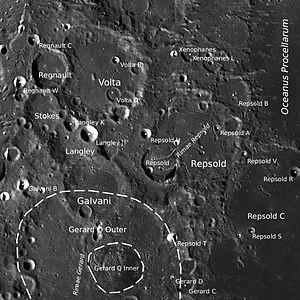
Xenophanes est un cratère lunaire situé le long du flanc nord-ouest de la face visible de la Lune l'ouest de l'Oceanus Procellarum. Il se trouve juste au nord-est du double cratère Volta et Regnault. Ce cratère a été grandement endommagé et érodé par les impacts ultérieurs. Une chaîne de petits cratères se trouve le long de son rebord nord et nord-est. La surface intérieure est irrégulière, mais le terrain a été inodé et recouvert par de la lave basaltique.
"Galvani est un cratère d'impact lunaire situé au nord-ouest de la face visible de la Lune. Il se trouve au sud-ouest du cratère Xenophanes, au sud des cratères Volta et Regnault qui est en partie inclus dans sa partie occidentale. Étant situé à la limite occidentale de la face visible de la Lune, il est vu à un angle très oblique, ce qui limite le détail qui peut être aperçu. La visibilité de ce cratère est également affectée par la libration de la Lune. Le contour du cratère Galvani est usé et arrondi, avec un cratère se trouvant le long de la paroi intérieure au sud-ouest. Une faille du système ""Rimae Repsold"" traverse le bord intérieur dans le quart nord-est et bifurque près du point médian pour continuer vers l'ouest-sud-ouest et le sud.
Regnault est un cratère d'impact lunaire situé au nord-ouest de la face visible de la Lune. Il se trouve au nord du cratère Galvani, à l'ouest du cratère Xenophanes et à l'ouest immédiat du cratère Volta dont il est en partie inclus dans sa partie occidentale. Étant situé à la limite occidentale de la face visible de la Lune, Il est vu à un angle très oblique, ce qui limite le détail qui peut être aperçu. La visibilité de ce cratère est également affectée par la libration de la Lune. Comme le bord oriental du cratère Regnault se trouve en face de la bordure du cratère Volta, cette bordure est un peu moins importante que pour la moitié ouest. Le bord n'a pas été fortement érodé, même si un petit craterlet se trouve en face de la bordure nord.
Volta est un Cratère d'impact lunaire situé au nord-ouest de la face visible de la Lune. Il se trouve à l'ouest du cratère Xenophanes, au nord du cratère Galvani et à l'est immédiat du cratère Regnault qui est en partie inclus dans sa partie occidentale. Étant situé à la limite occidentale de la face visible de la Lune, il est vu à un angle très oblique, ce qui limite le détail qui peut être aperçu. La visibilité de ce cratère est également affectée par la libration de la Lune. Comme le bord oriental du cratère Regnault se trouve en face de la bordure du cratère Volta, cette bordure est un peu moins importante que pour la moitié orientale. Le bord n'a pas été fortement érodé, même si de petits craterlets se trouvent en face de la bordure sud. Le bord extérieur du cratère Volta est fortement usé et irrégulier, avec de petits cratères recouvrant son bord.